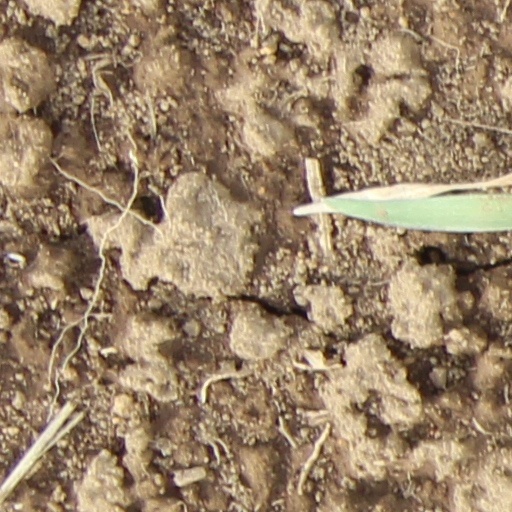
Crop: wheat